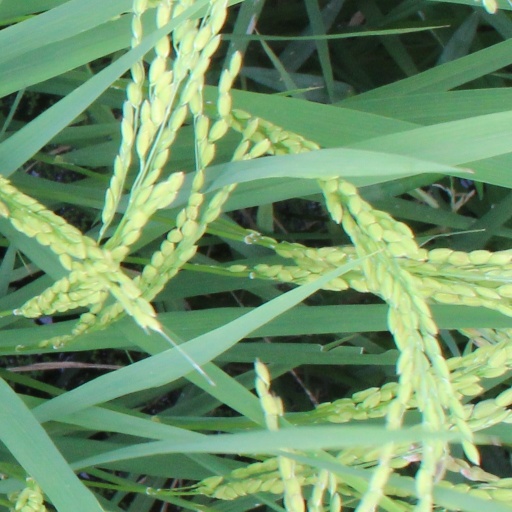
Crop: rice